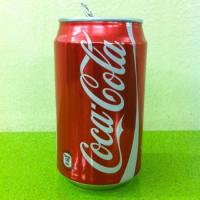
Label: metal